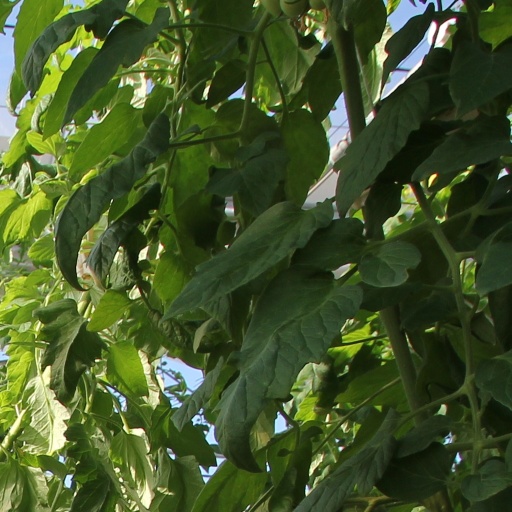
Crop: tomato